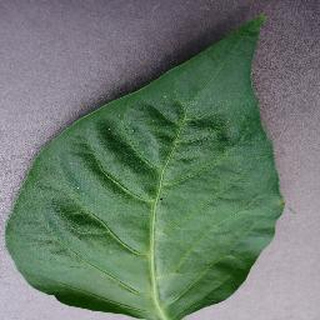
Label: healthy_bell_pepper